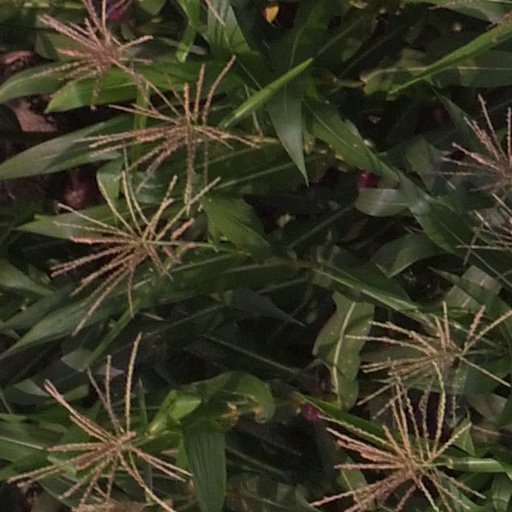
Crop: maize; corn